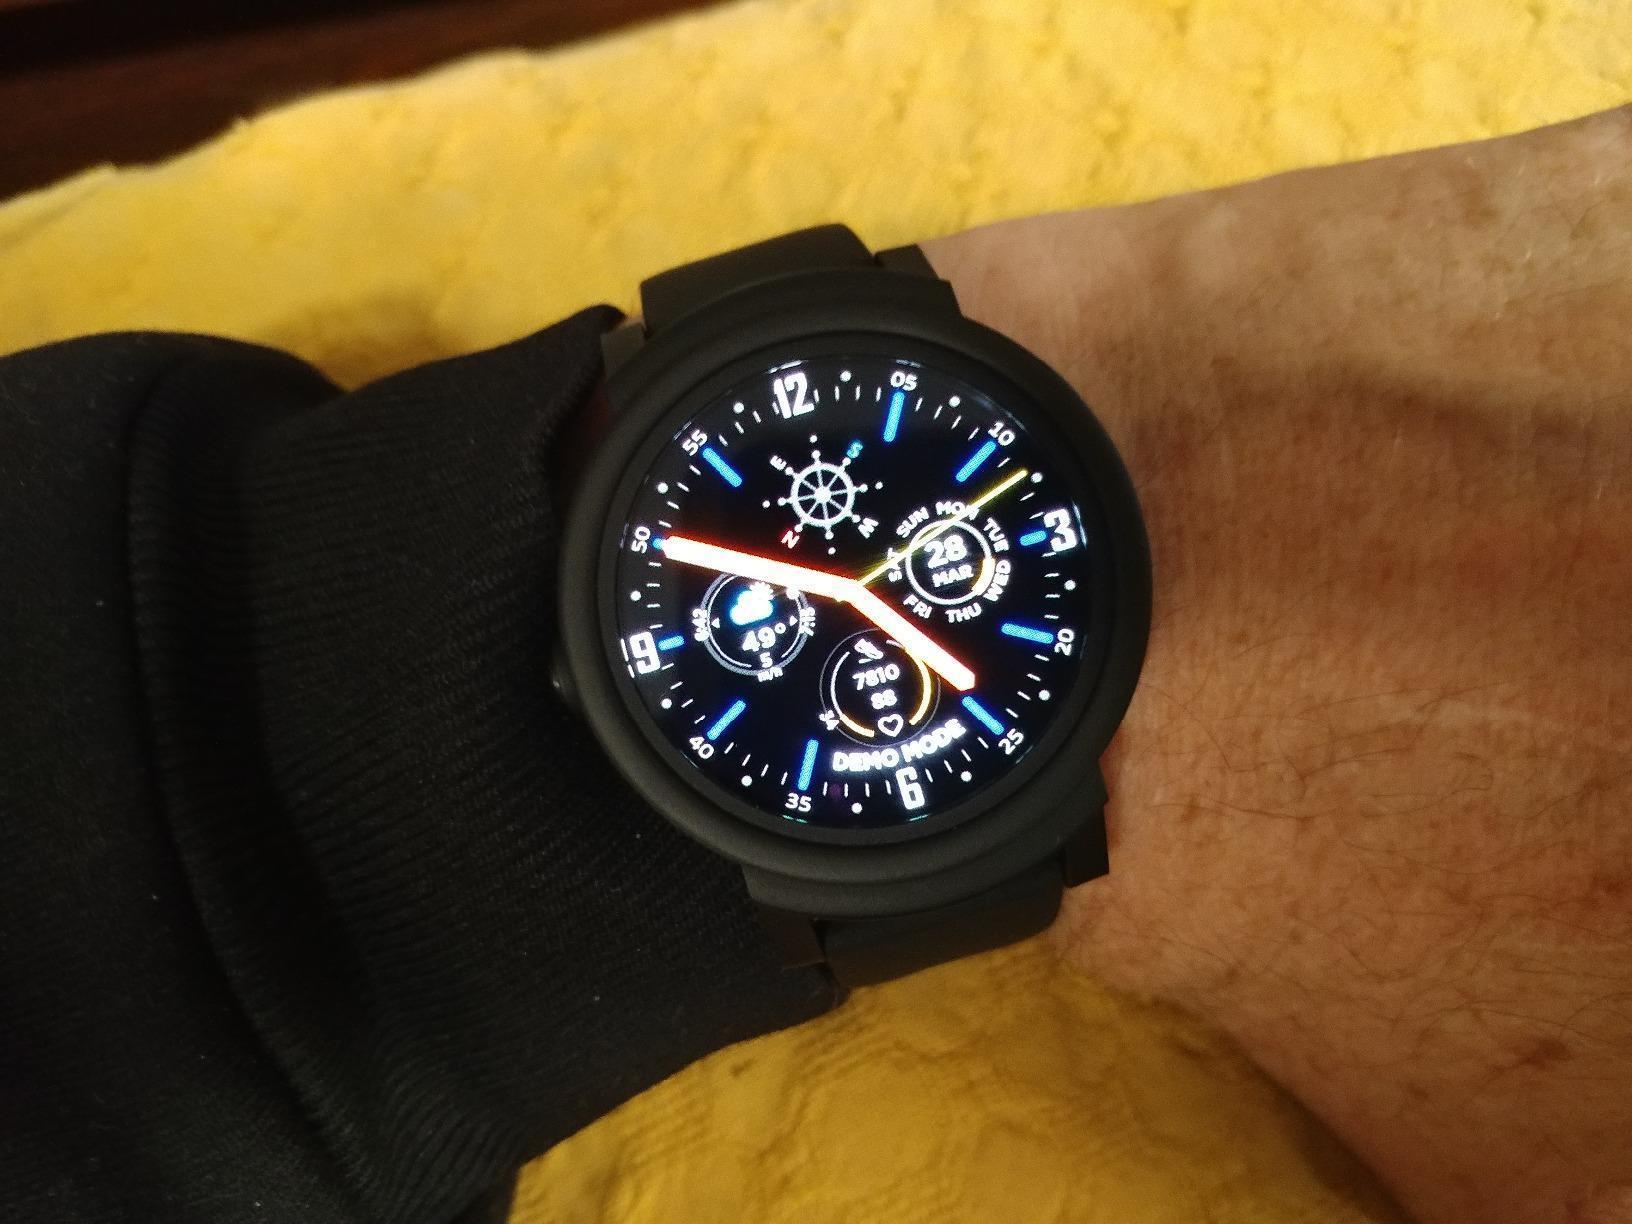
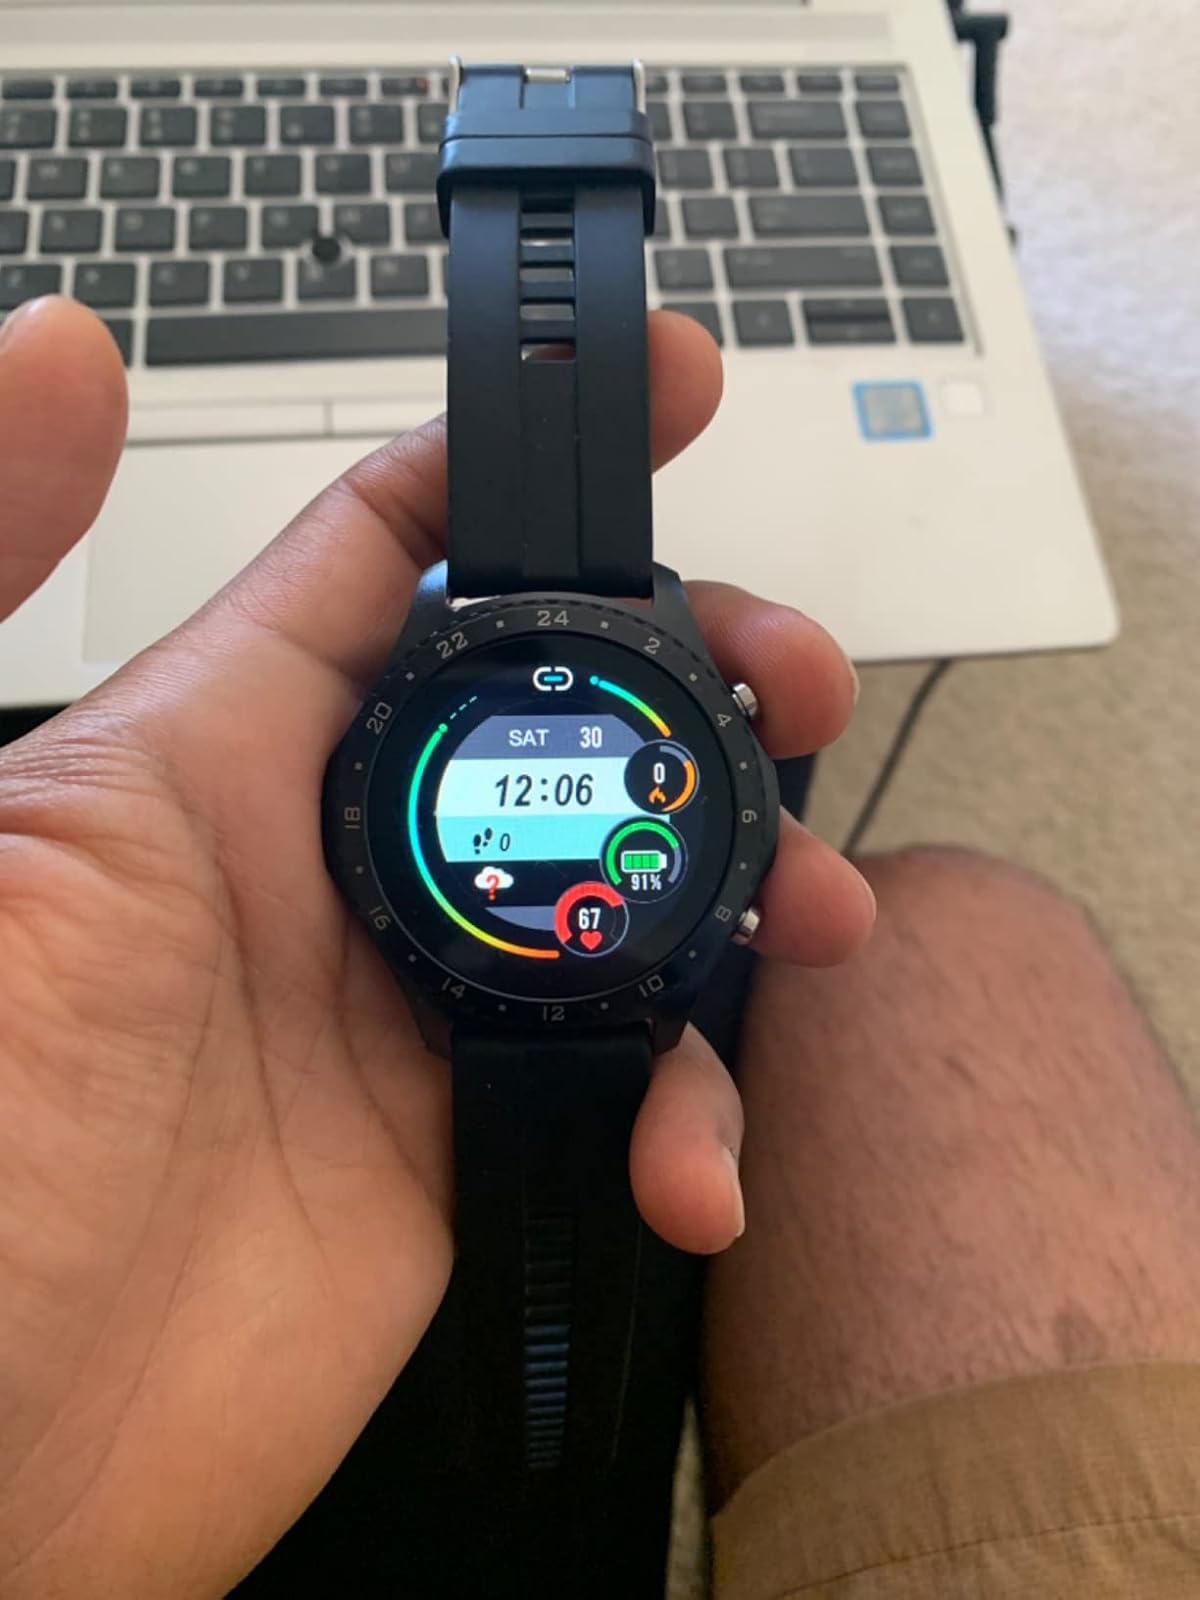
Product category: smartwatch
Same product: no